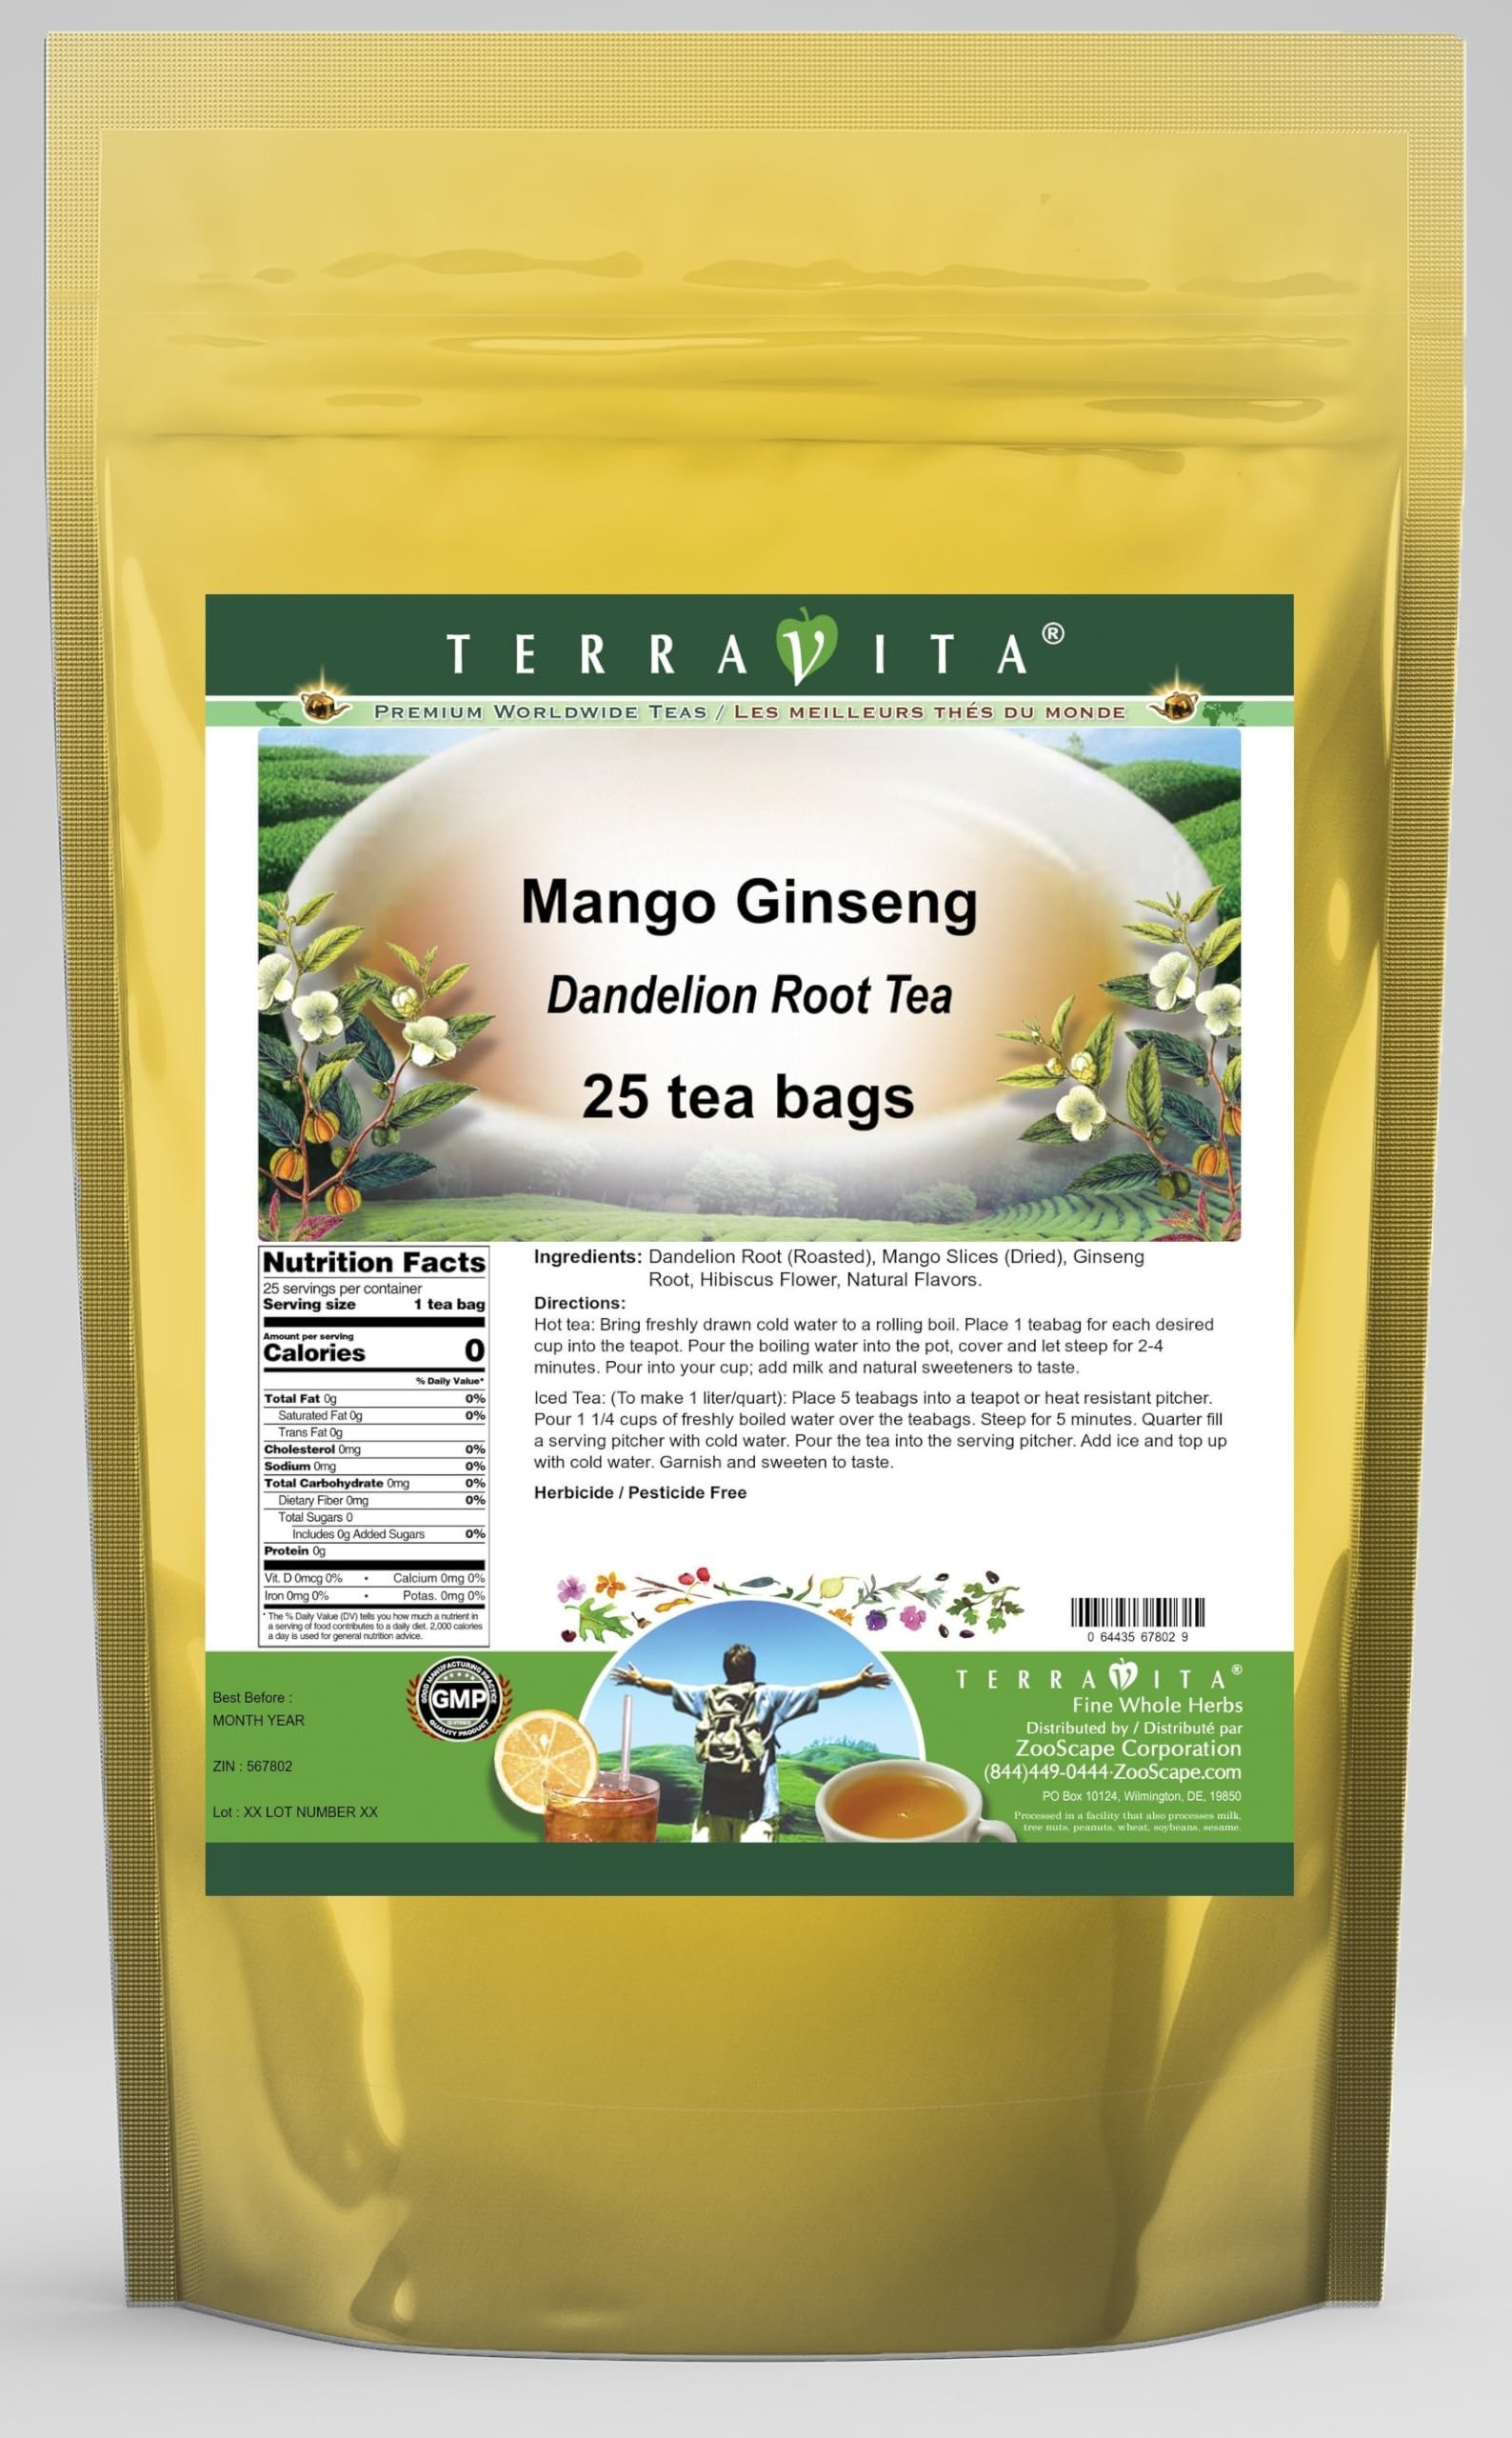
Item Name: Mango Ginseng Dandelion Root Tea (25 tea bags, ZIN: 567802) - 2 Pack
Bullet Point 1: Our Mango Ginseng Dandelion Root tea is a delicious naturally flavored Dandelion Root coffee substitute with Mango Slices, Ginseng Root and Hibiscus Flower that you will enjoy relaxing with anytime! The natural and caffeine-free Mango Ginseng taste is delicious! - Ingredients: Dandelion Root, Mango Slices, Ginseng Root, Hibiscus Flower and Natural Mango Ginseng Flavor.
Bullet Point 2: No fillers.
Bullet Point 3: Manufacturer: TerraVita
Bullet Point 4: Size: 25 tea bags
Bullet Point 5: Dandelion Root Tea Bags - Packed in a convenient upright pouch!
Product Description: Our Mango Ginseng Dandelion Root tea is a delicious naturally flavored Dandelion Root coffee substitute with Mango Slices, Ginseng Root and Hibiscus Flower that you will enjoy relaxing with anytime! The natural and caffeine-free Mango Ginseng taste is delicious! - Ingredients: Dandelion Root, Mango Slices, Ginseng Root, Hibiscus Flower and Natural Mango Ginseng Flavor. - Hot tea brewing method: Bring freshly drawn cold water to a rolling boil. Place 1 teabag for each desired cup into the teapot. Pour the boiling water into the pot, cover and let steep for 2-4 minutes. Pour into your cup; add milk and natural sweeteners to taste. - Iced tea brewing method: (To make 1 liter/quart): Place 5 teabags into a teapot or heat resistant pitcher. Pour 1 1/4 cups of freshly boiled water over the teabags. Steep for 5 minutes. Quarter fill a serving pitcher with cold water. Pour the tea into the serving pitcher. Add ice and top up with cold water. Garnish and sweeten to taste. - TerraVita is an exclusive line of premium-quality, natural source products that use only the finest, purest and most potent ingredients found around the world. TerraVita is hallmarked by the highest possible standards of purity, potency, stability and freshness. All of our products are prepared with the highest elements of quality control, from raw materials through the entire manufacturing process, up to and including the moment that the bottles or bags are sealed for freshness and shipped out to you. Our highest possible standards are certified by independent laboratories and backed by our personal guarantee. - TerraVita exists to meet and ensure your family's health and wellness without the harmful effects of chemicals and health products. We strive to make all of our products affordable and reliable and a
Value: 50.0
Unit: Count

Price: 32.3